Horsham railway station

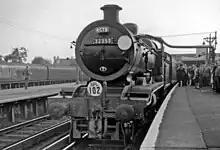
RCTS Sussex Rail Tour in 1962

Between 1859 and 1867, the station was enlarged on several occasions to coincide with the doubling of the branch line from Three Bridges; the extension of the railway from Horsham along the Arun Valley Line; the opening of new lines from Horsham to Shoreham via Steyning and from Christ's Hospital to Guildford. Finally, in 1867, a new route to Dorking, Leatherhead and thence to London, was opened. The station was again partially rebuilt and resignalled, with three signal boxes, in 1875.